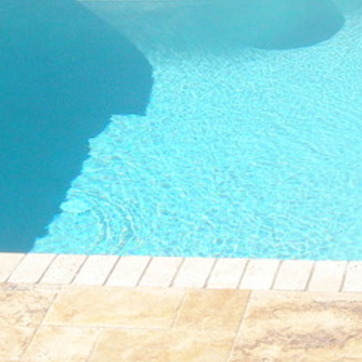
Material: water